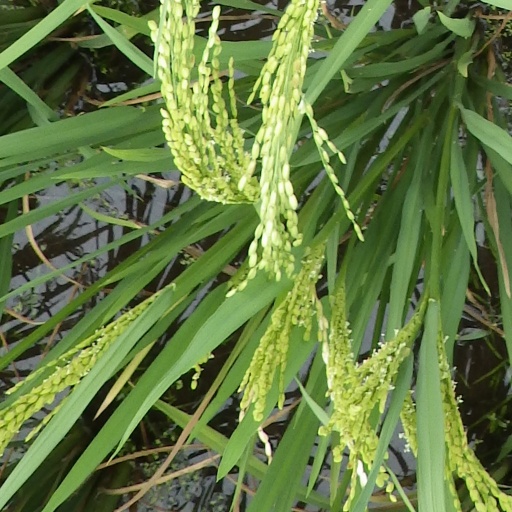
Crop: rice